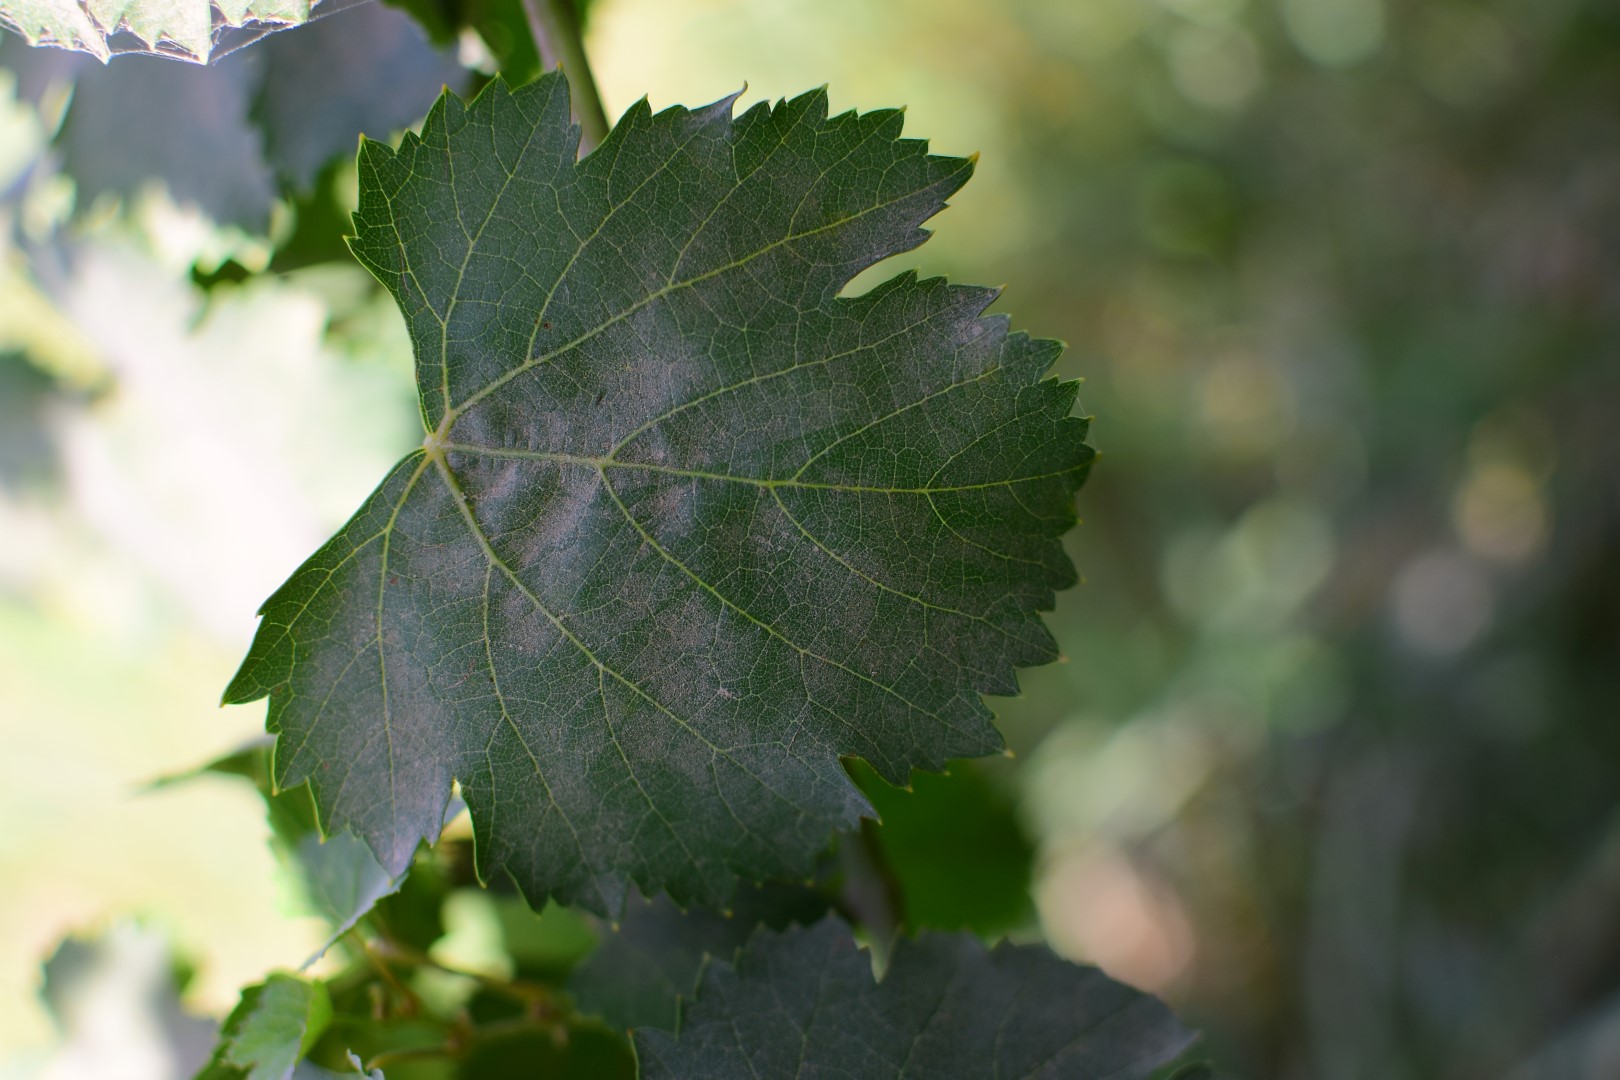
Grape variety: Frinsi